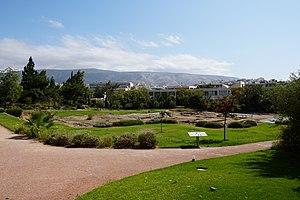
Le Lycée est l'école philosophique fondée par Aristote à Athènes. On la désigne communément sous le nom d'école péripatéticienne parce que cette école possédait une galerie couverte ou un promenoir planté d’arbres appelé en grec ancien, περίπατος / péripatos, « promenade ». Les disciples d'Aristote furent appelés Λύκειοι Περιπατητικοί / Lukeioi Peripatêtikoi, « ceux qui se promènent près du Lycée », d'où leur nom de péripatéticiens en français.